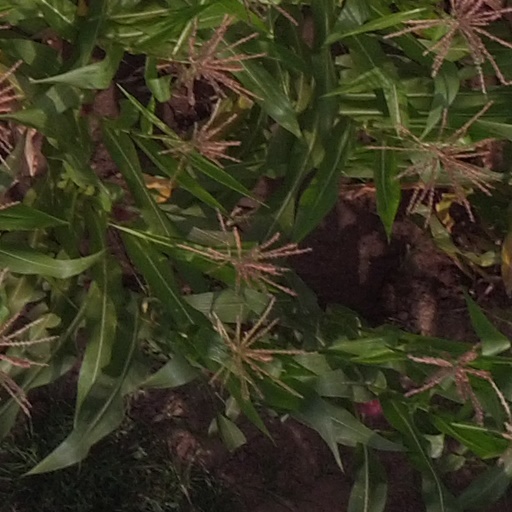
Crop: maize; corn